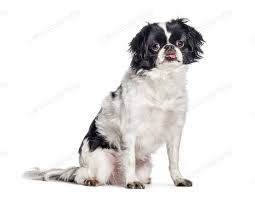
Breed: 249-n000106-Japanese_spaniel